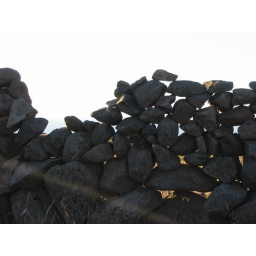
Tried to capture the lacy effect of the rock walls backlit by the sunset.